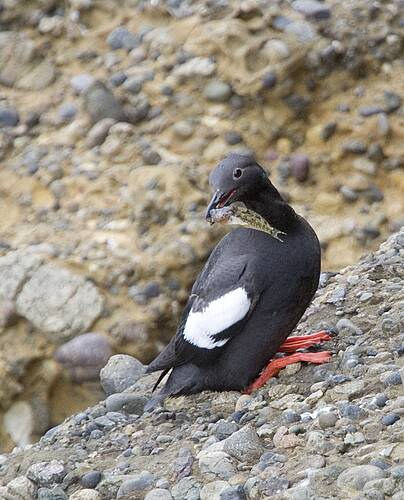
the bird has black crown, throat, breast, belly and abdomen, it has red tarsus and feet.
the bird has black overall color aside from a big white patch on its coverts.
this bird has a black straight bill, a white eyering, and red feet and tarsuses.
this bird is all black with a white wing patch and bright red feet.
bird with long feet that is brown, dark gray crown, nape, throat, breast, belly and abdomen
this bird is black with a white spot and has a long, pointy beak.
this particular bird has a belly that is black with white patches on the wingsa medium sized black bird, with 1 large white wingbar, and a pointed bill.
a black bird with a large spot of white on it's wings. red legs and feet.
this bird is black with white and has a long, pointy beak.
Species: Pigeon Guillemot